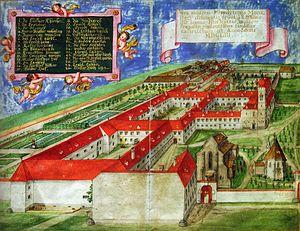
L'abbaye de Sankt Pölten est un ancien monastère des chanoines réguliers de saint Augustin à Sankt Pölten en Autriche.